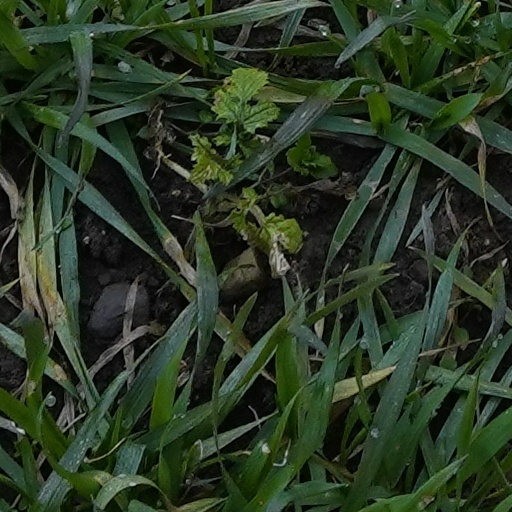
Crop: wheat